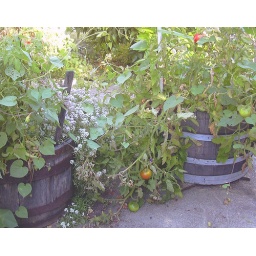
Tomato plants and flowers mix in rustic barrel planters